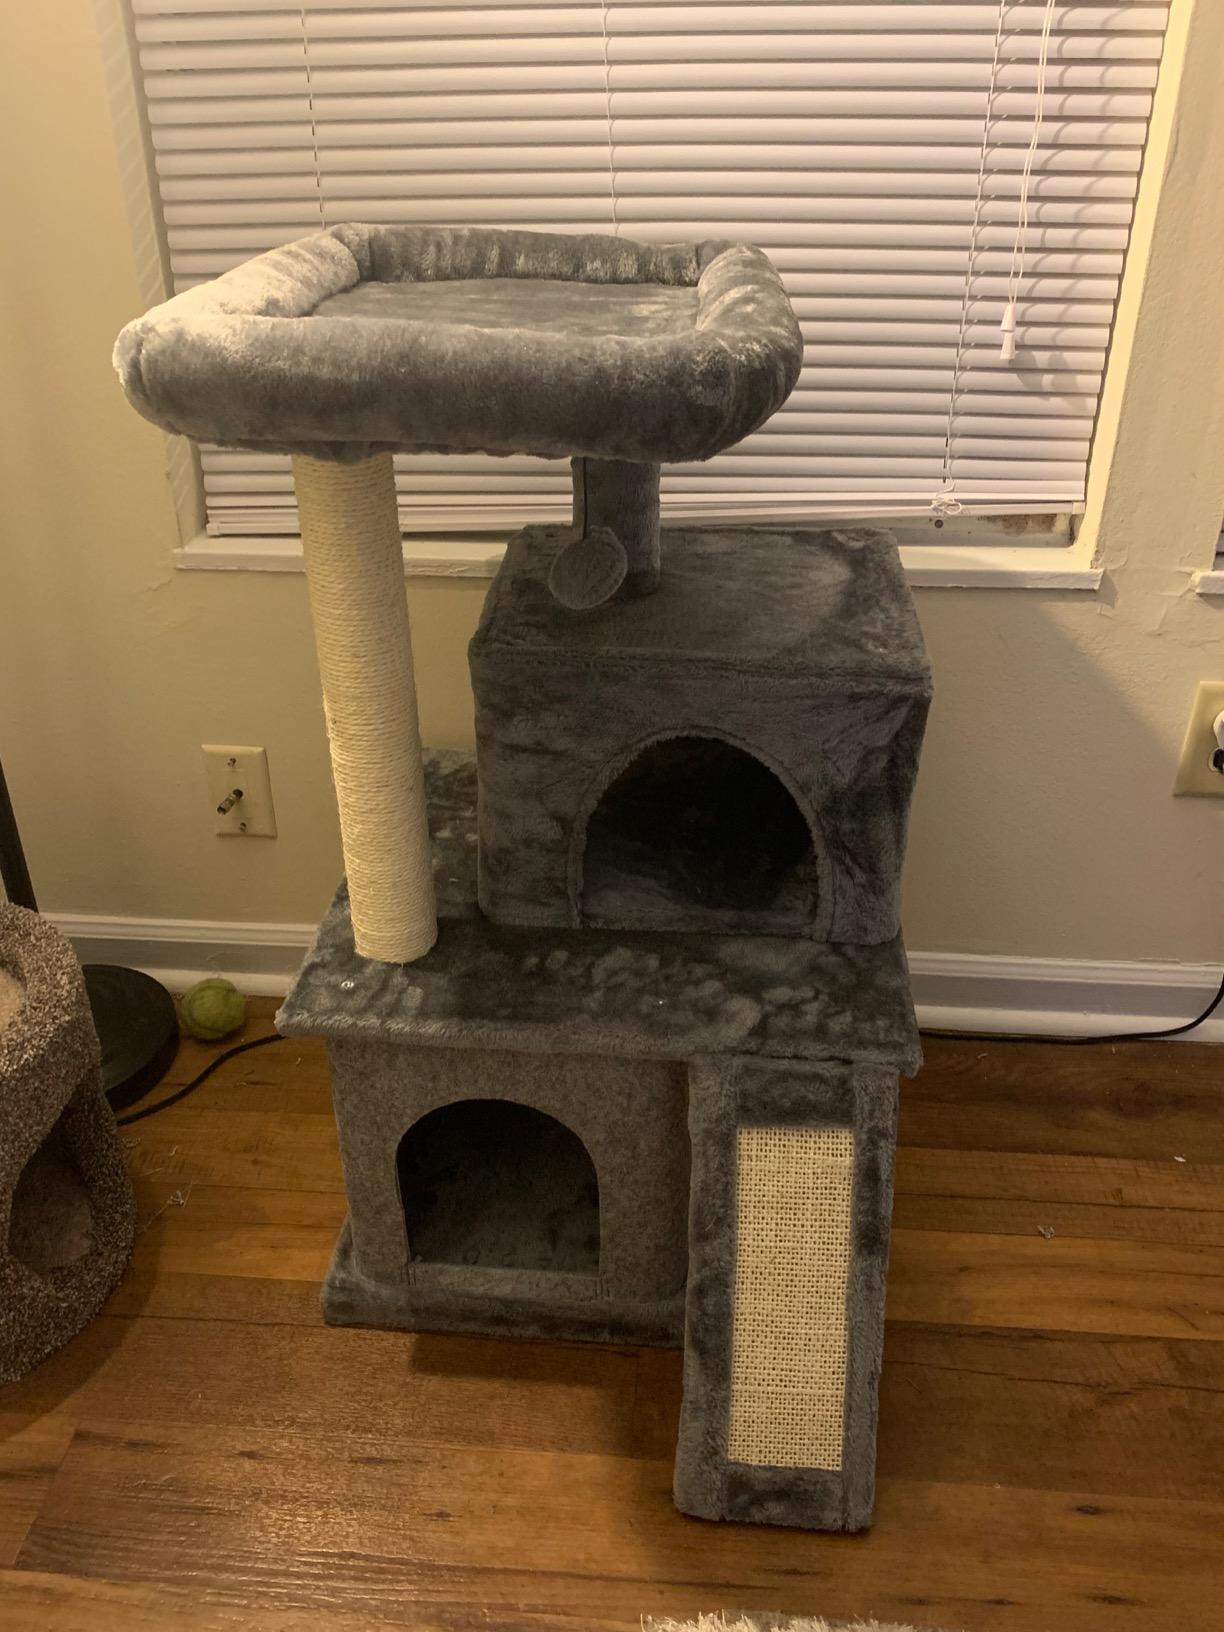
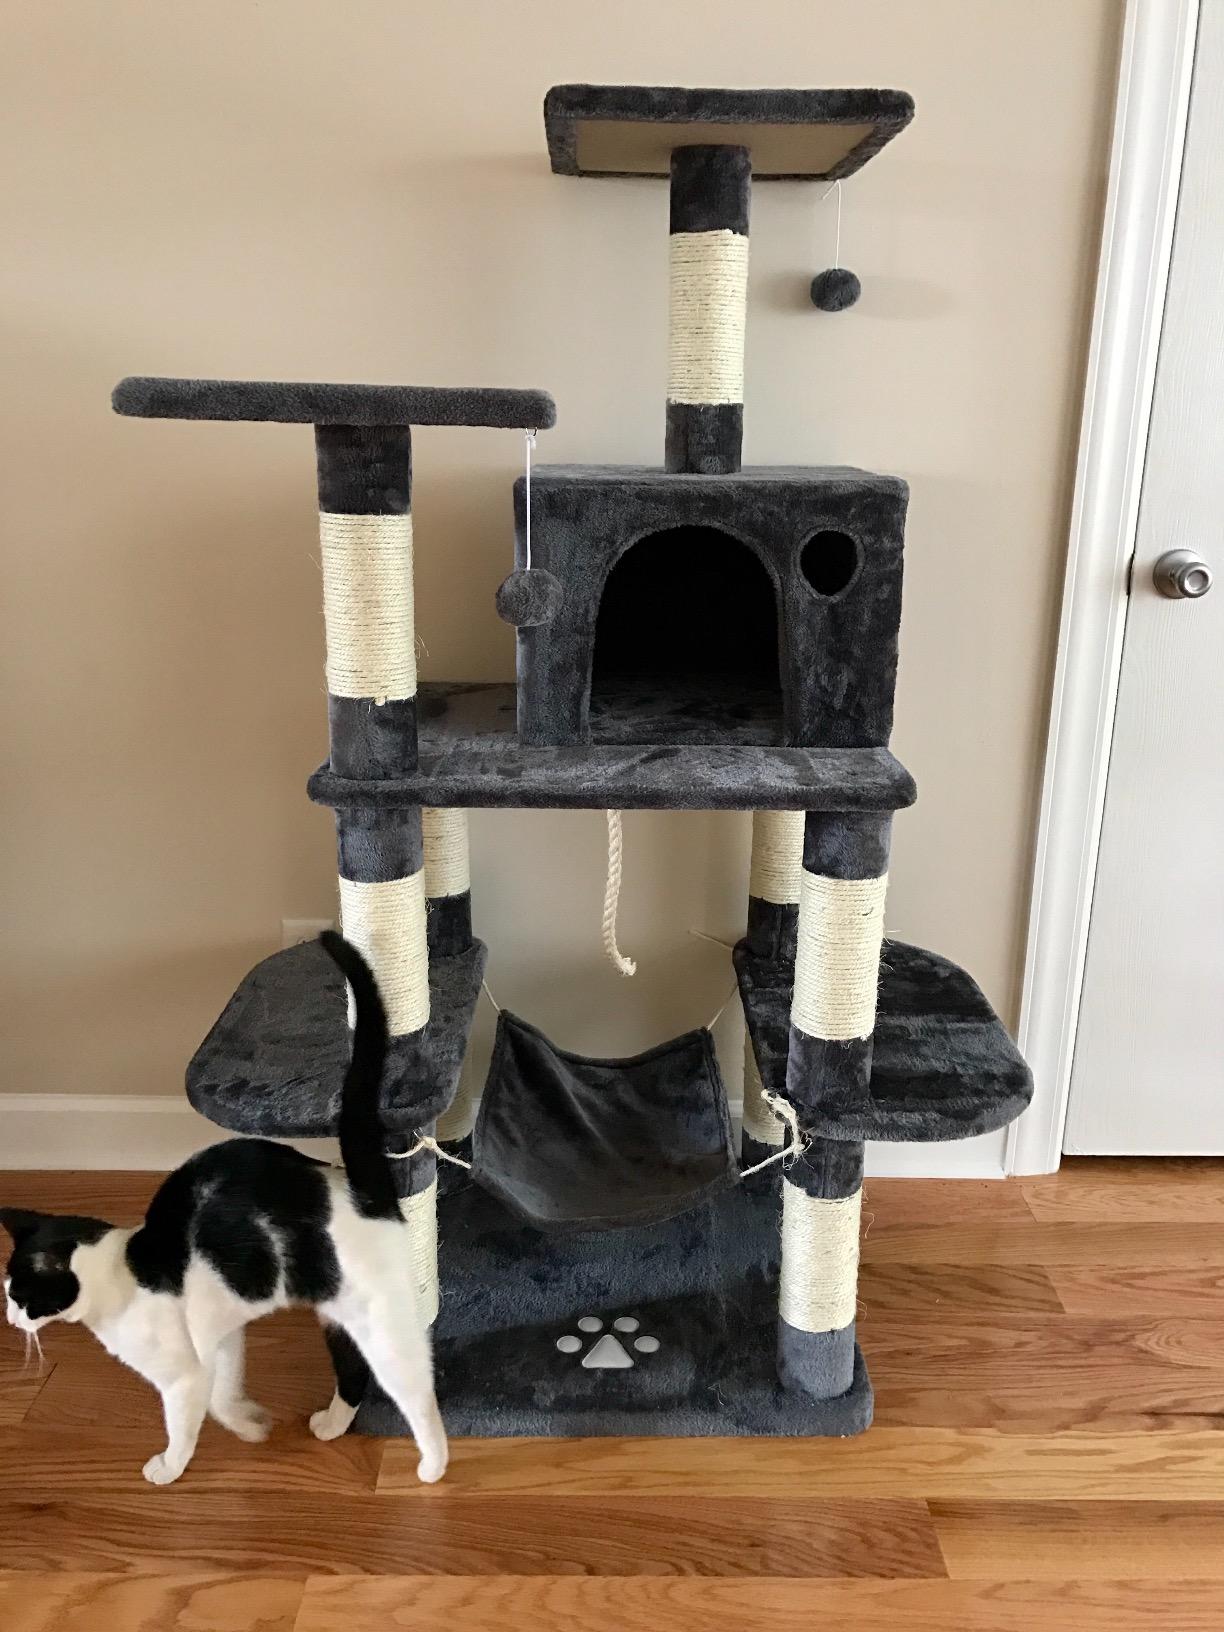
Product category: items_cat tree
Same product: no